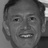
Emotion: happy